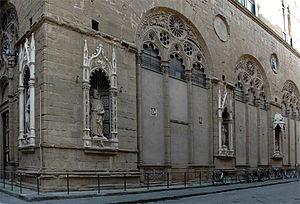
Simone di Francesco Talenti, ou Simone Talenti est un sculpteur et un architecte italien, le fils de Francesco Talenti. Il fut actif à Florence au XIVᵉ siècle.